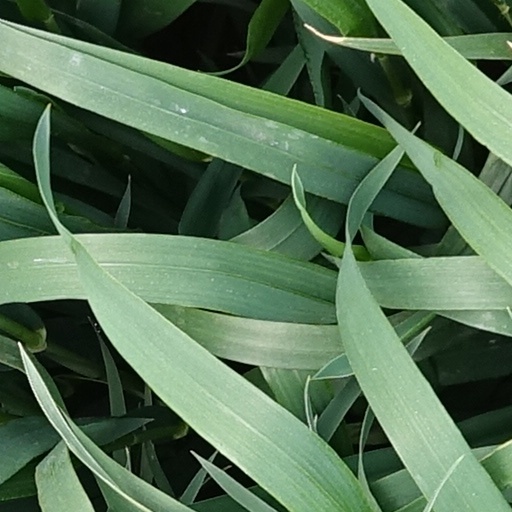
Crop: wheat